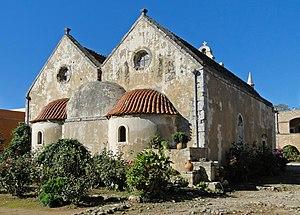
Absides de l'église du monastère d'Arkadi en Crète, Grèce